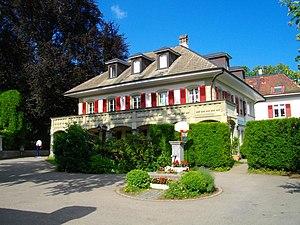
École britanique à Gümligen